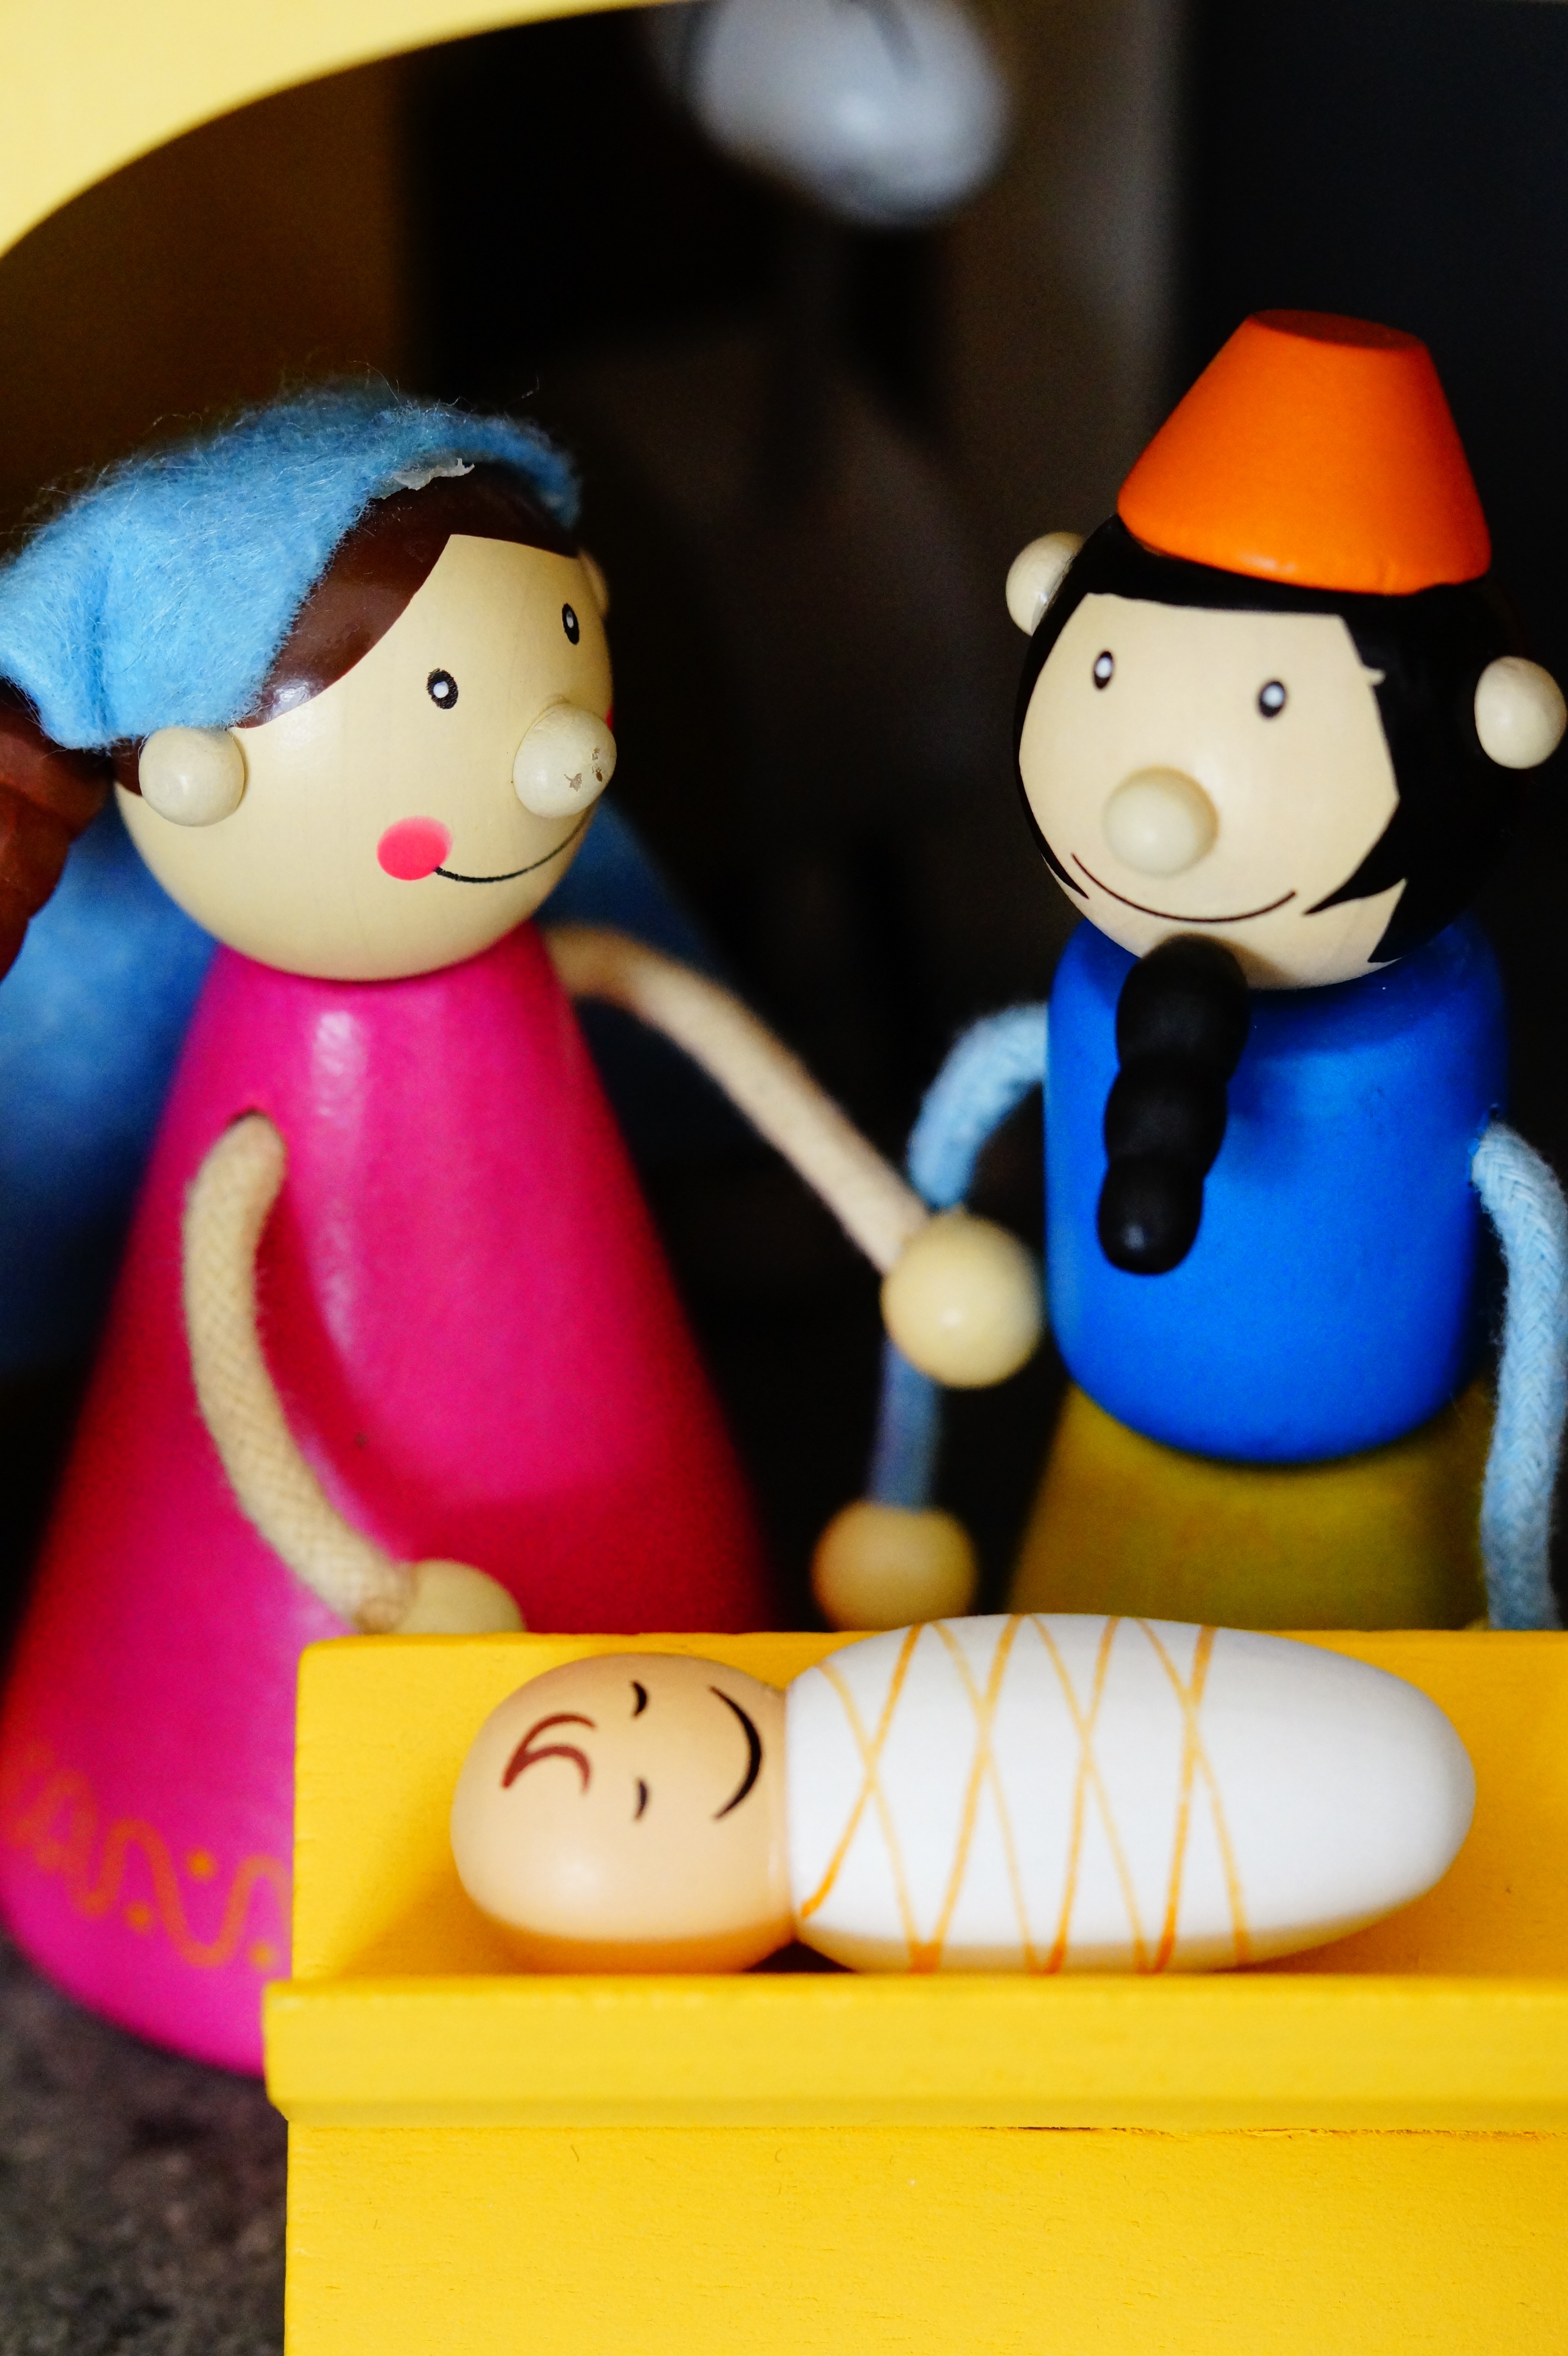
decoration, food, religion, child, yellow, christian, christmas, dessert, toy, advent, christmas time, father christmas, christ, children, mother, figure, stall, maria, jesus, crib, christianity, joseph, sweetness, birth, christmas eve, jesus birth, santon, nativity scene, family fast, josef, christmas crib figures, mary and joseph, child friendly